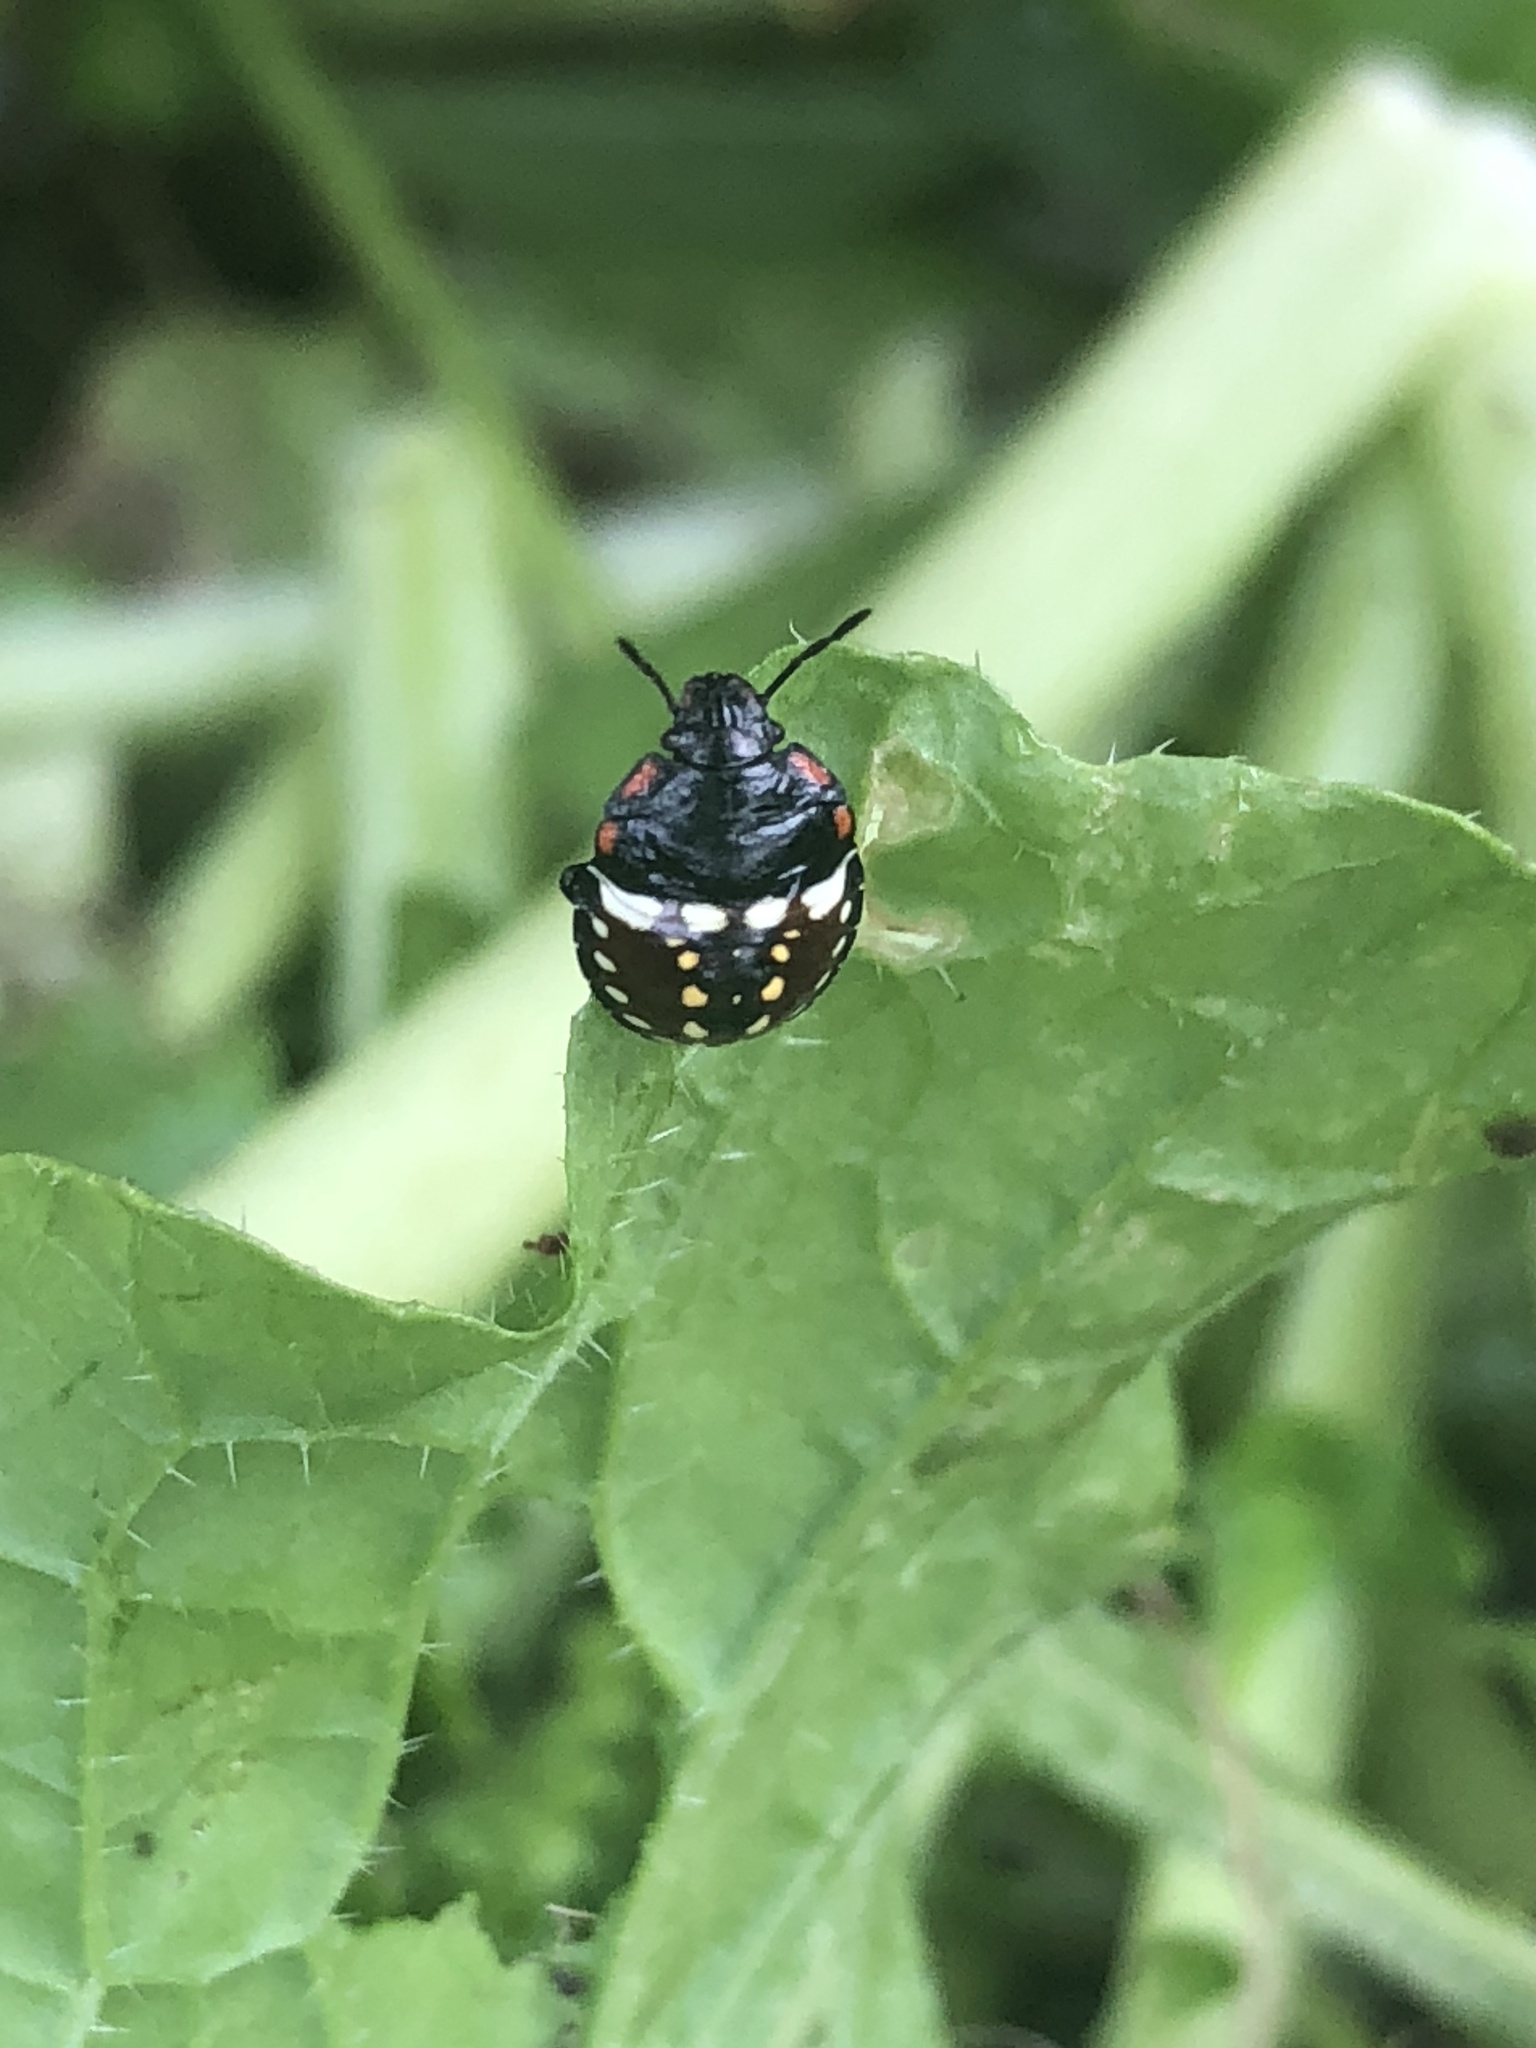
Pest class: stink_bug